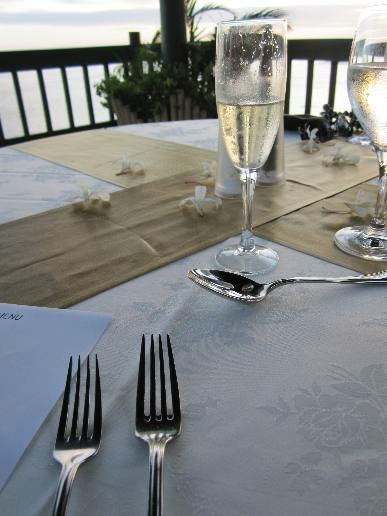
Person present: No